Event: Nepal Earthquake
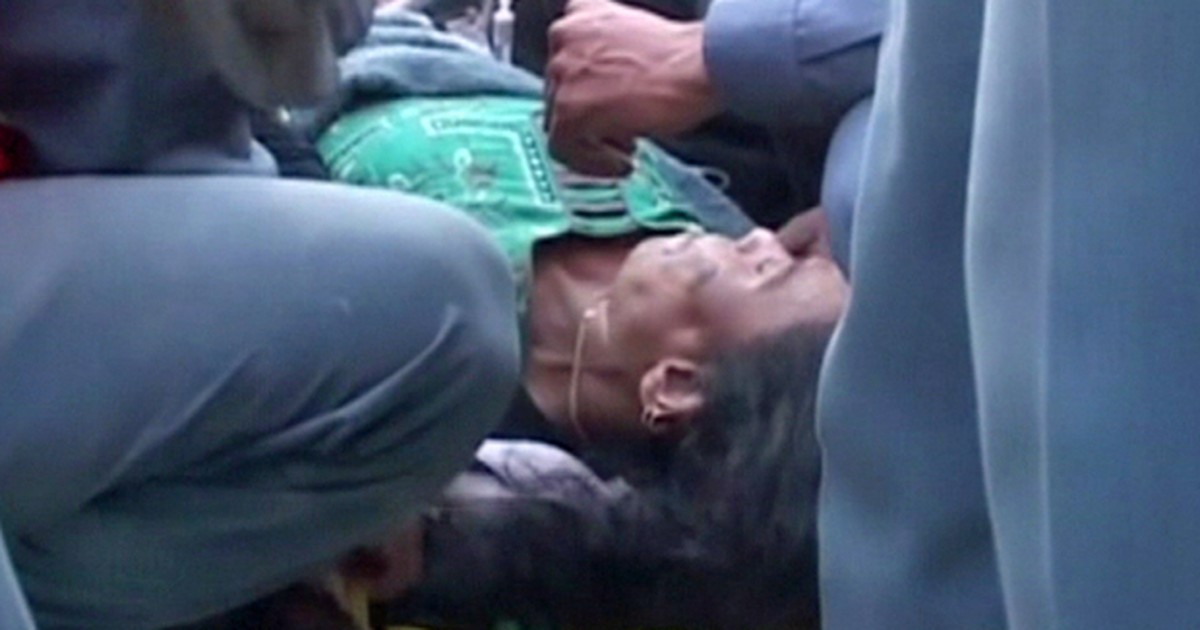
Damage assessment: no_damage